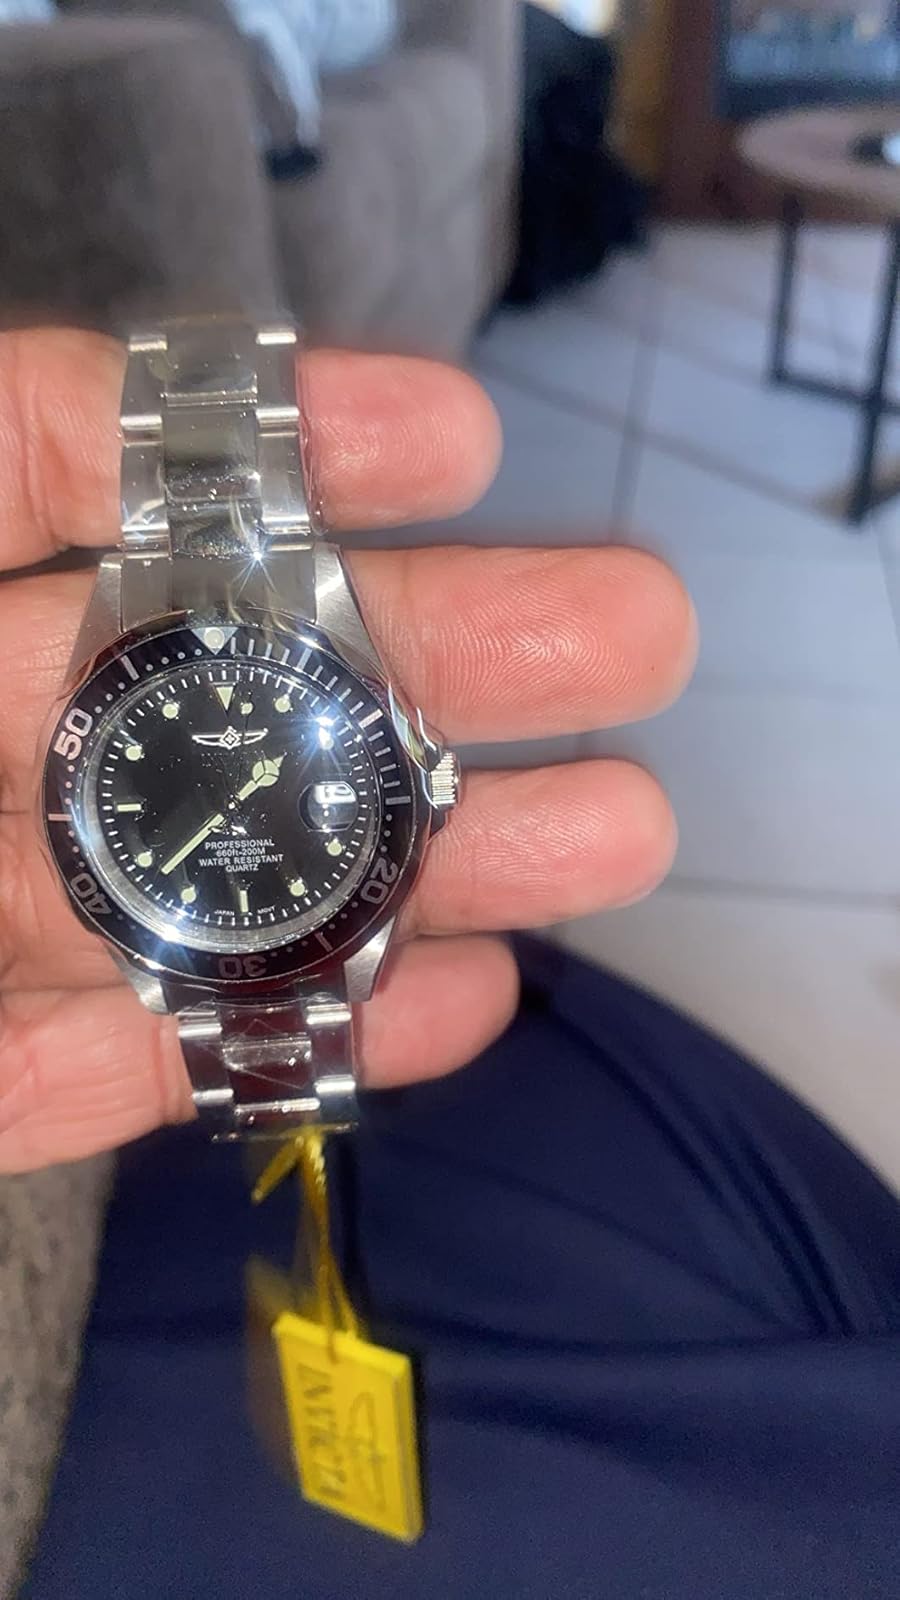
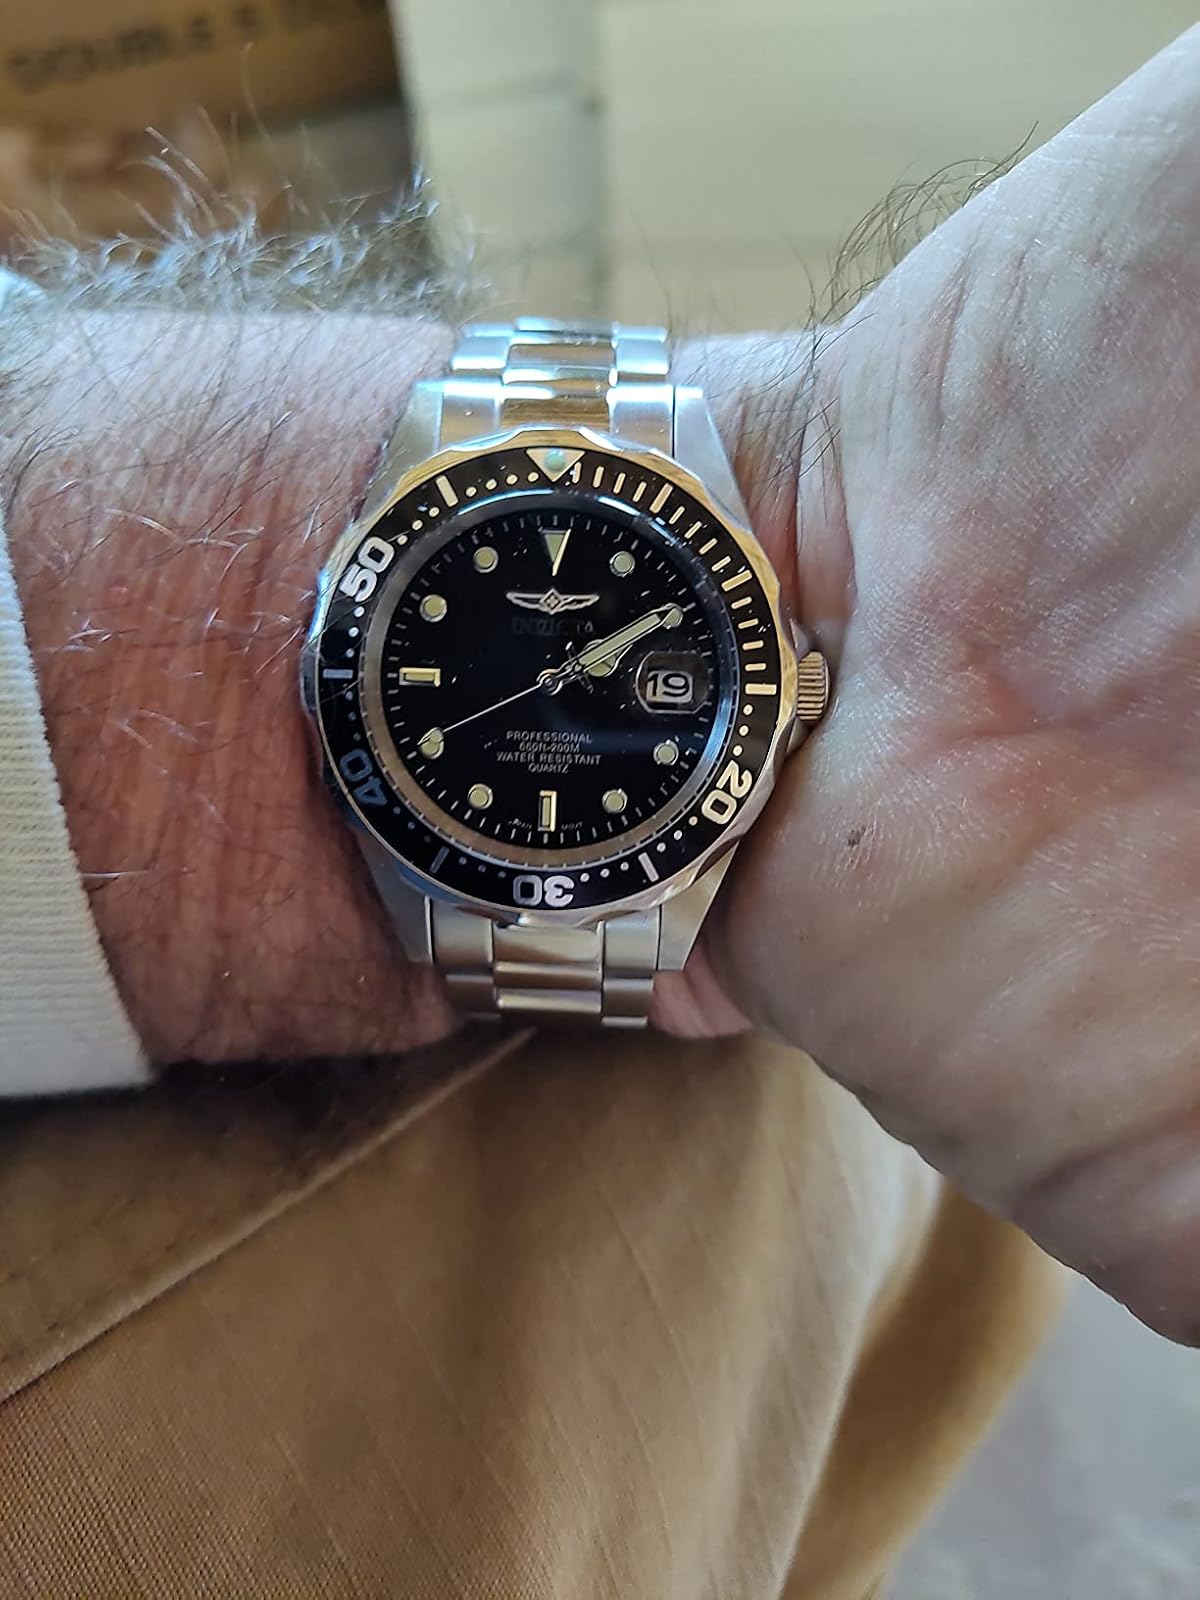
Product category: accessories_watch
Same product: yes